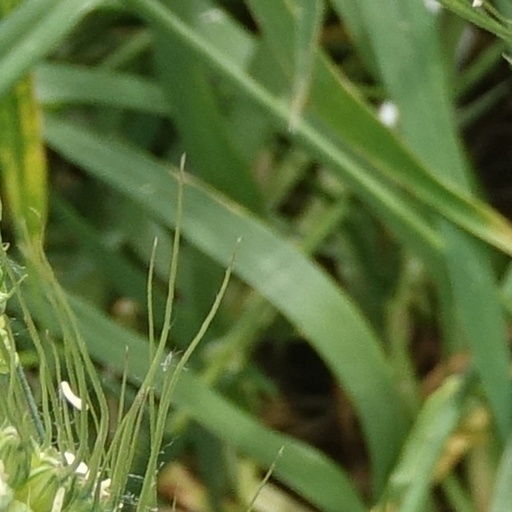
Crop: wheat